Selective inhibitor of nuclear export

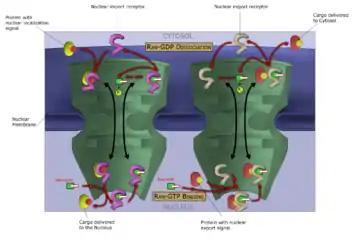
Schematic illustration of the Ran cycle of nuclear transport. SINE compounds inhibit this process at the nuclear export receptor (upper right).

SINEs work by binding to CRM1, a karyopherin which performs nuclear transport of hundreds of proteins—including tumor suppressors, oncogenes, and proteins involved in governing cell growth—from the cell nucleus to the cytoplasm. CRM1 it is often overexpressed and misregulated in cancer, and is the sole transporter of many proteins essential for cancer cell proliferation and spread. By restoring nuclear transport of these proteins to normal, SINEs lead to a buildup of tumor suppressors in the nucleus of malignant cells and reduce levels of oncogene products which drive cell growth, ultimately triggering apoptosis. "In vitro", this effect appears to spare normal (non-malignant) cells. Nevertheless, because CRM1 is a pleiotropic gene, inhibiting it affects many different systems in the body, which causes a high rate of adverse reactions.